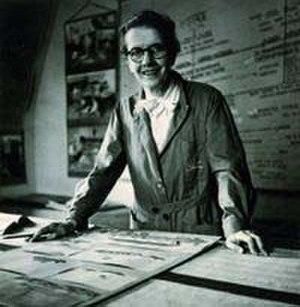
Mina Audemars dans sa classe.
Mina Audemars, née le 17 janvier 1883 à Genève et morte le 11 mars 1971, est une institutrice et pédagogue suisse. Elle a développé une méthode pédagogique basée sur la stimulation des facultés par la découverte.